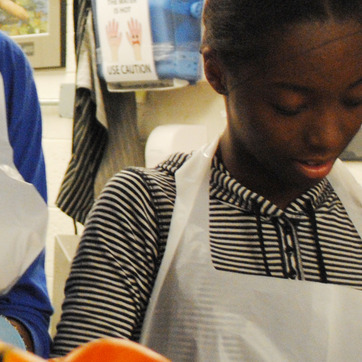
Material: fabric